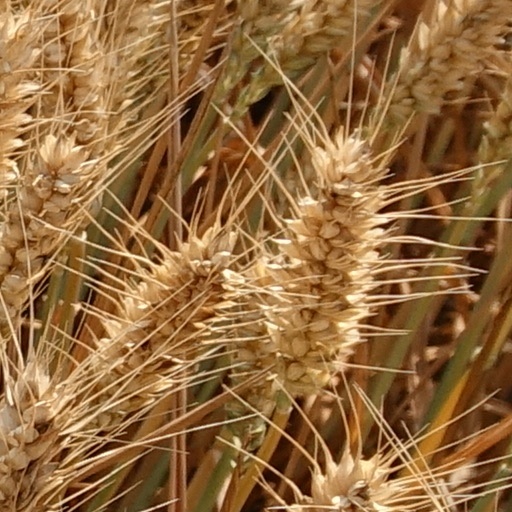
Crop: wheat